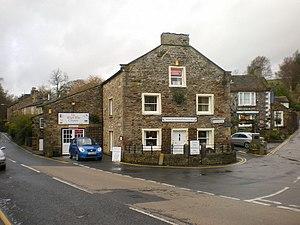
Il y a eu une véritable viticulture en Grande-Bretagne il y a quelques centaines d'années mais il n'en reste que peu de choses actuellement. Néanmoins, les Britanniques sont en général très intéressés, voire passionnés, par tout ce qui concerne le vin, et ce depuis des siècles. On peut citer Hambledon vineyard comme le précurseur de la viticulture moderne anglaise dans les années 1950.